Menon cabal

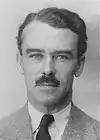
Richard Casey, Baron Casey -- reported that working with Menon and his bloc was often easier and more helpful. He would become Governor-General of Australia in 1965.

The Menon cabal continued to undertake international diplomacy through the 1950s. America failed to block Menon/India from participating in events or talks of diplomatic importance. For example, during the 1954 Geneva Conference, and the Suez Crisis, Menon was treated as a guest of honor, frequently at Eden's invitation.